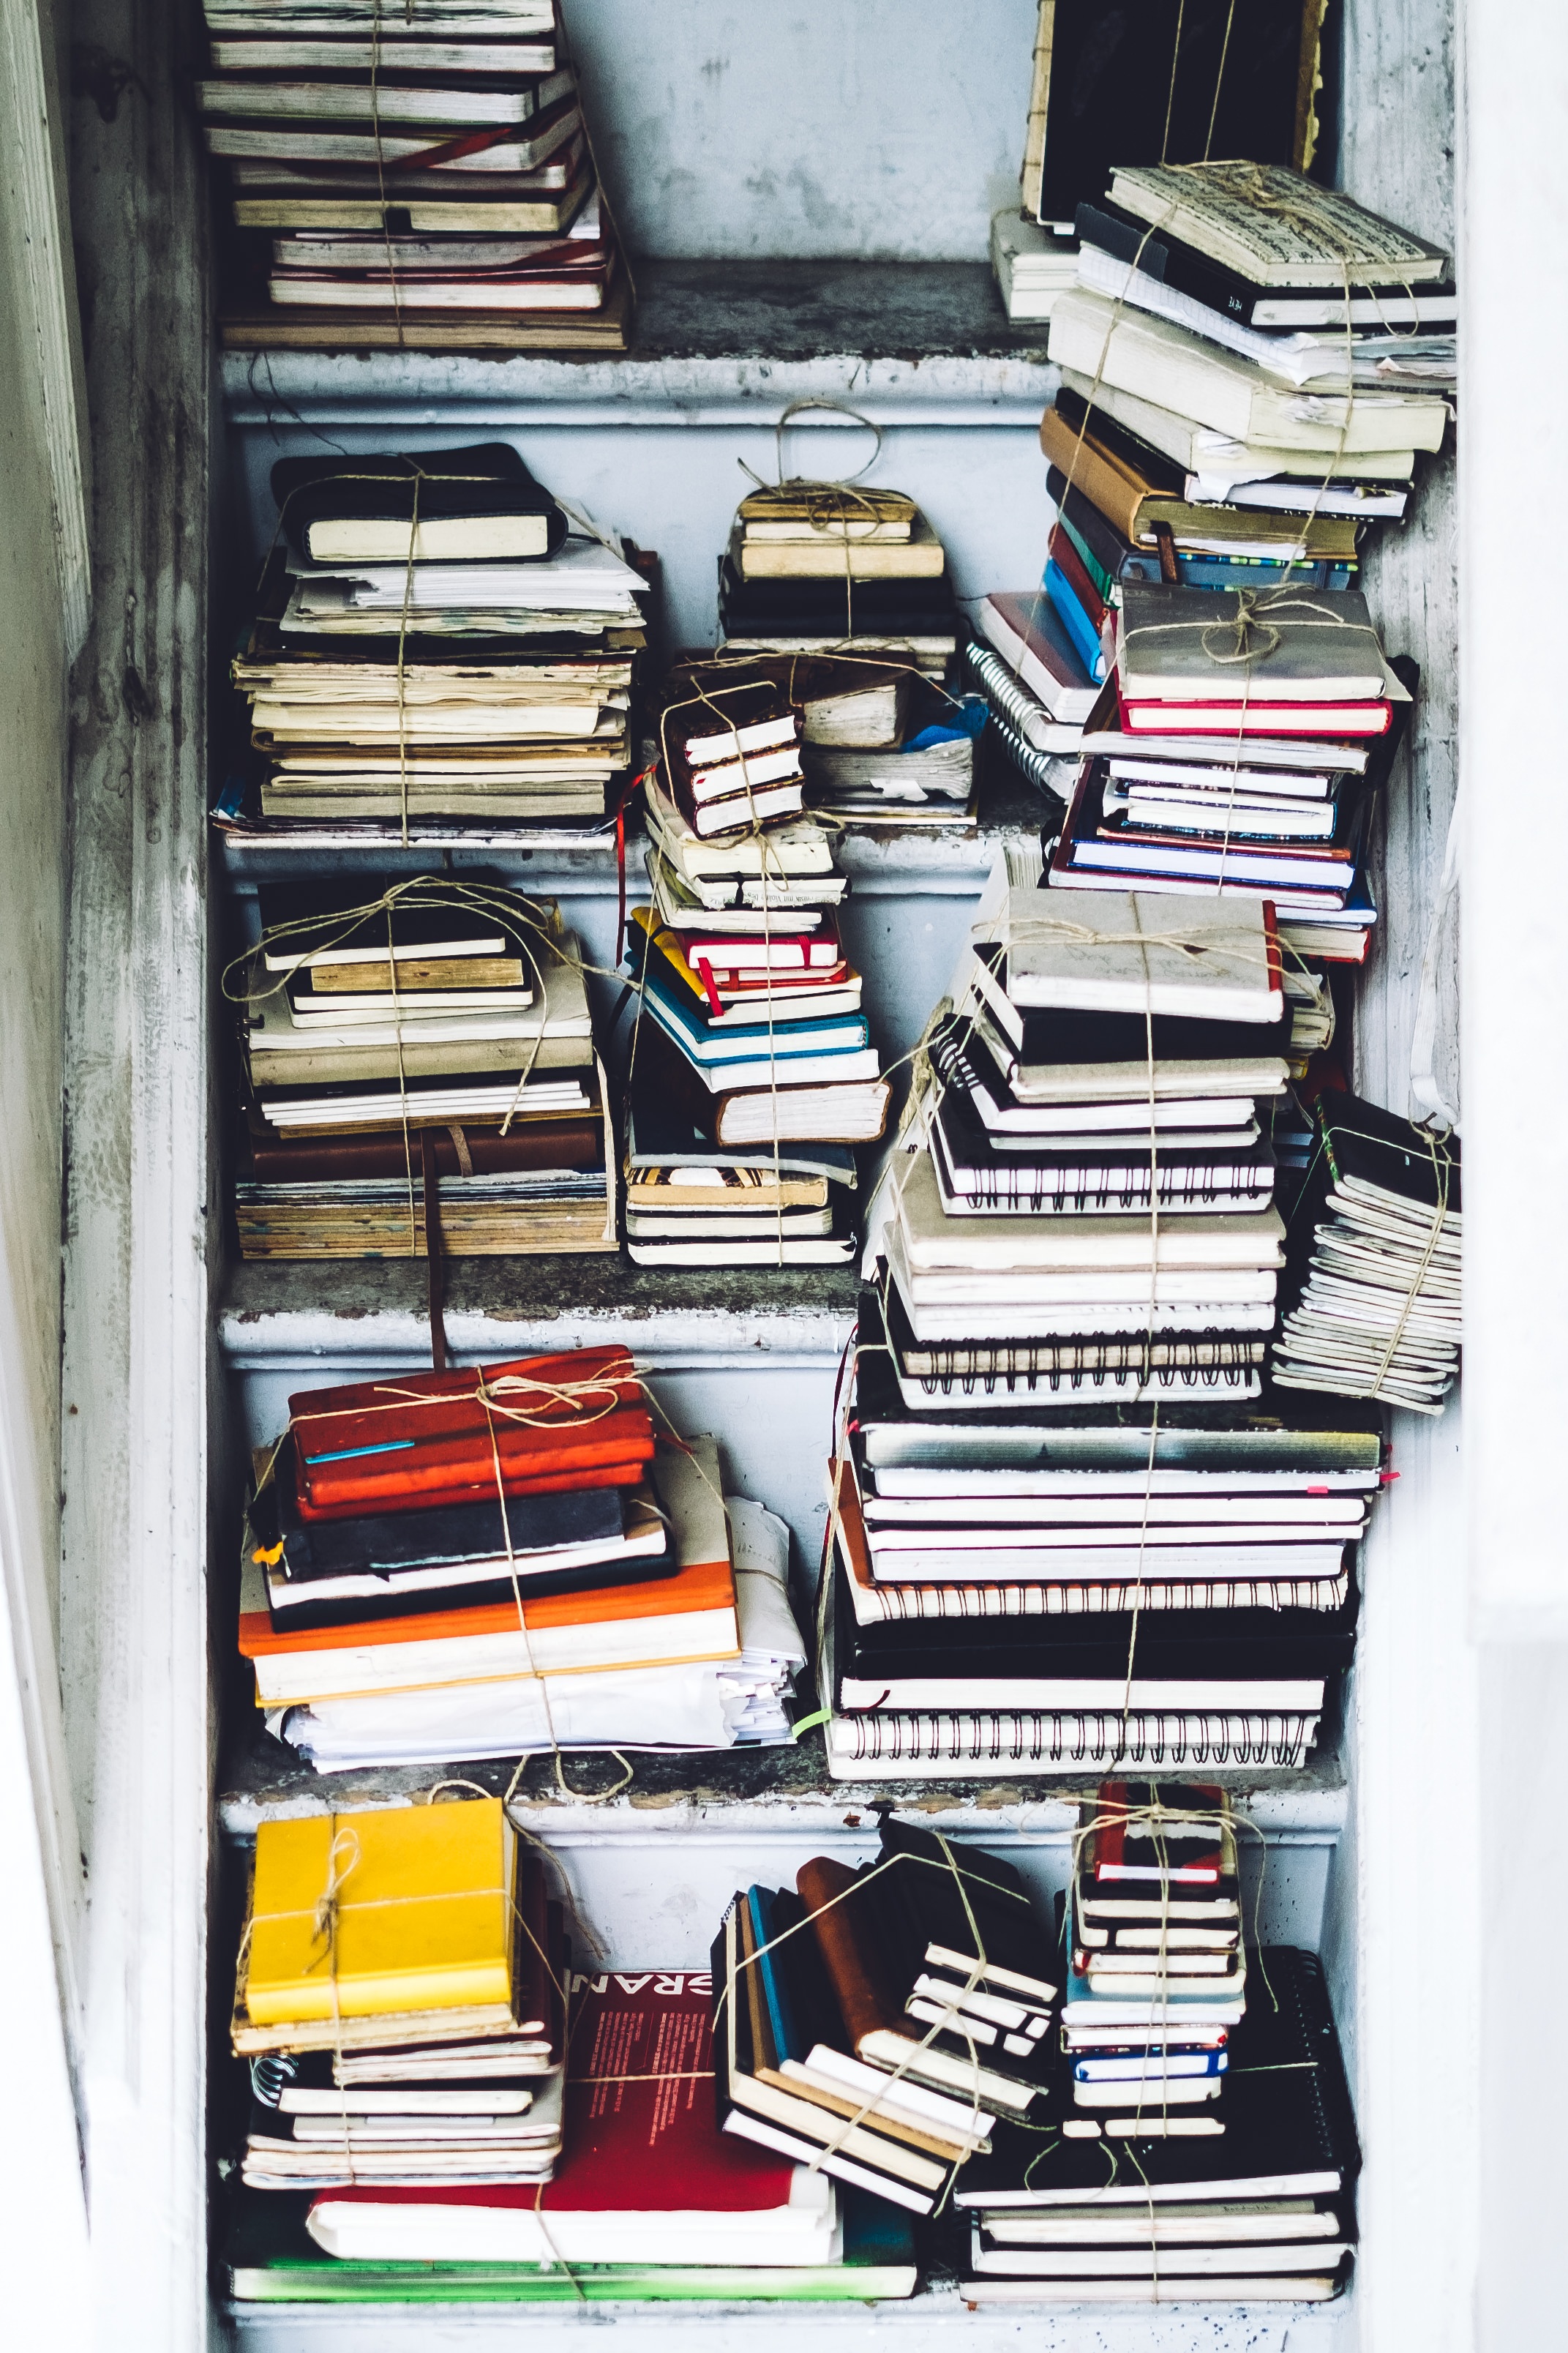
pile, shelf, furniture, education, research, bookcase, art, bookstore, literature, study, books, bookshop, bundle, data, knowledge, batch, inventory, personal computer hardware